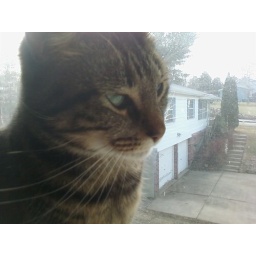
sitting in the window